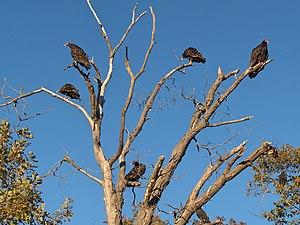
L'Aigle solitaire est le troisième album de la série de bande dessinée Blueberry de Jean-Michel Charlier et Jean Giraud. Publié en album pour la première fois en 1967, il a été réédité en 1997 à la suite d'une nouvelle mise en couleur de Claudine Blanc-Dumont. C'est le troisième album du cycle des premières guerres indiennes.